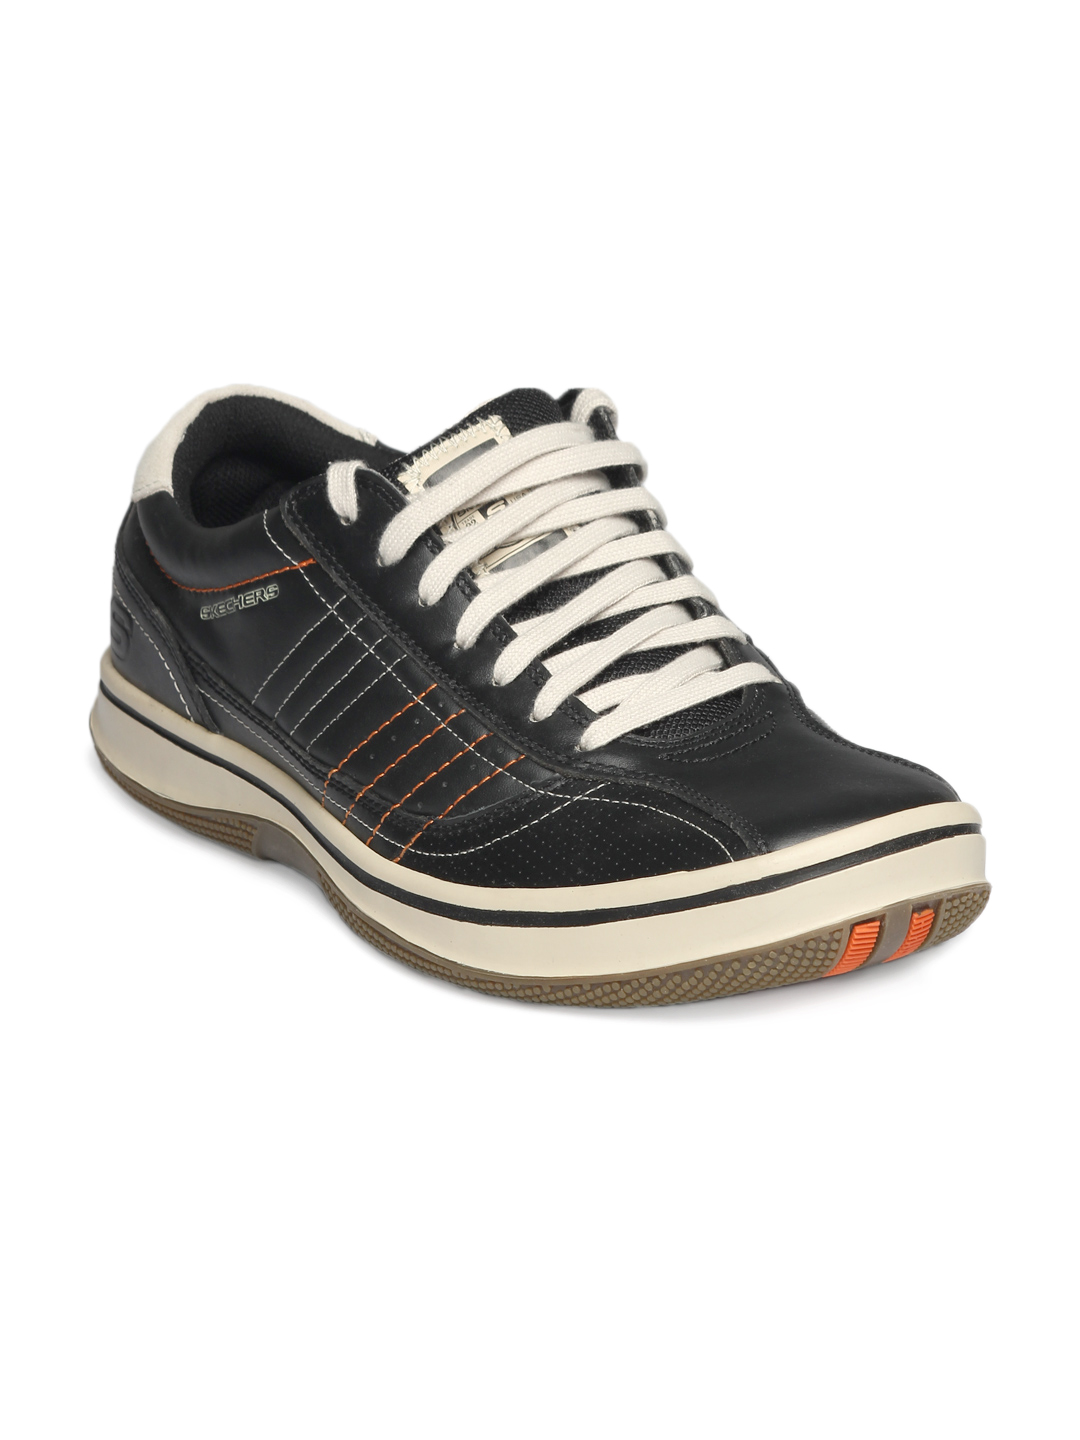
Skechers Men Black Shoes
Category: Footwear / Shoes / Casual Shoes
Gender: Men
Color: Black
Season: Summer 2012
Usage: Casual